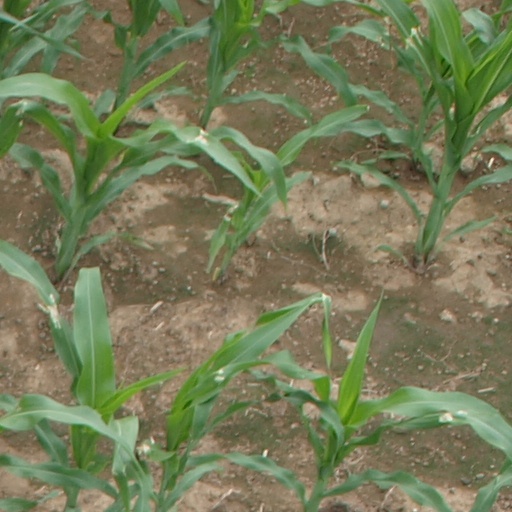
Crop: maize; corn